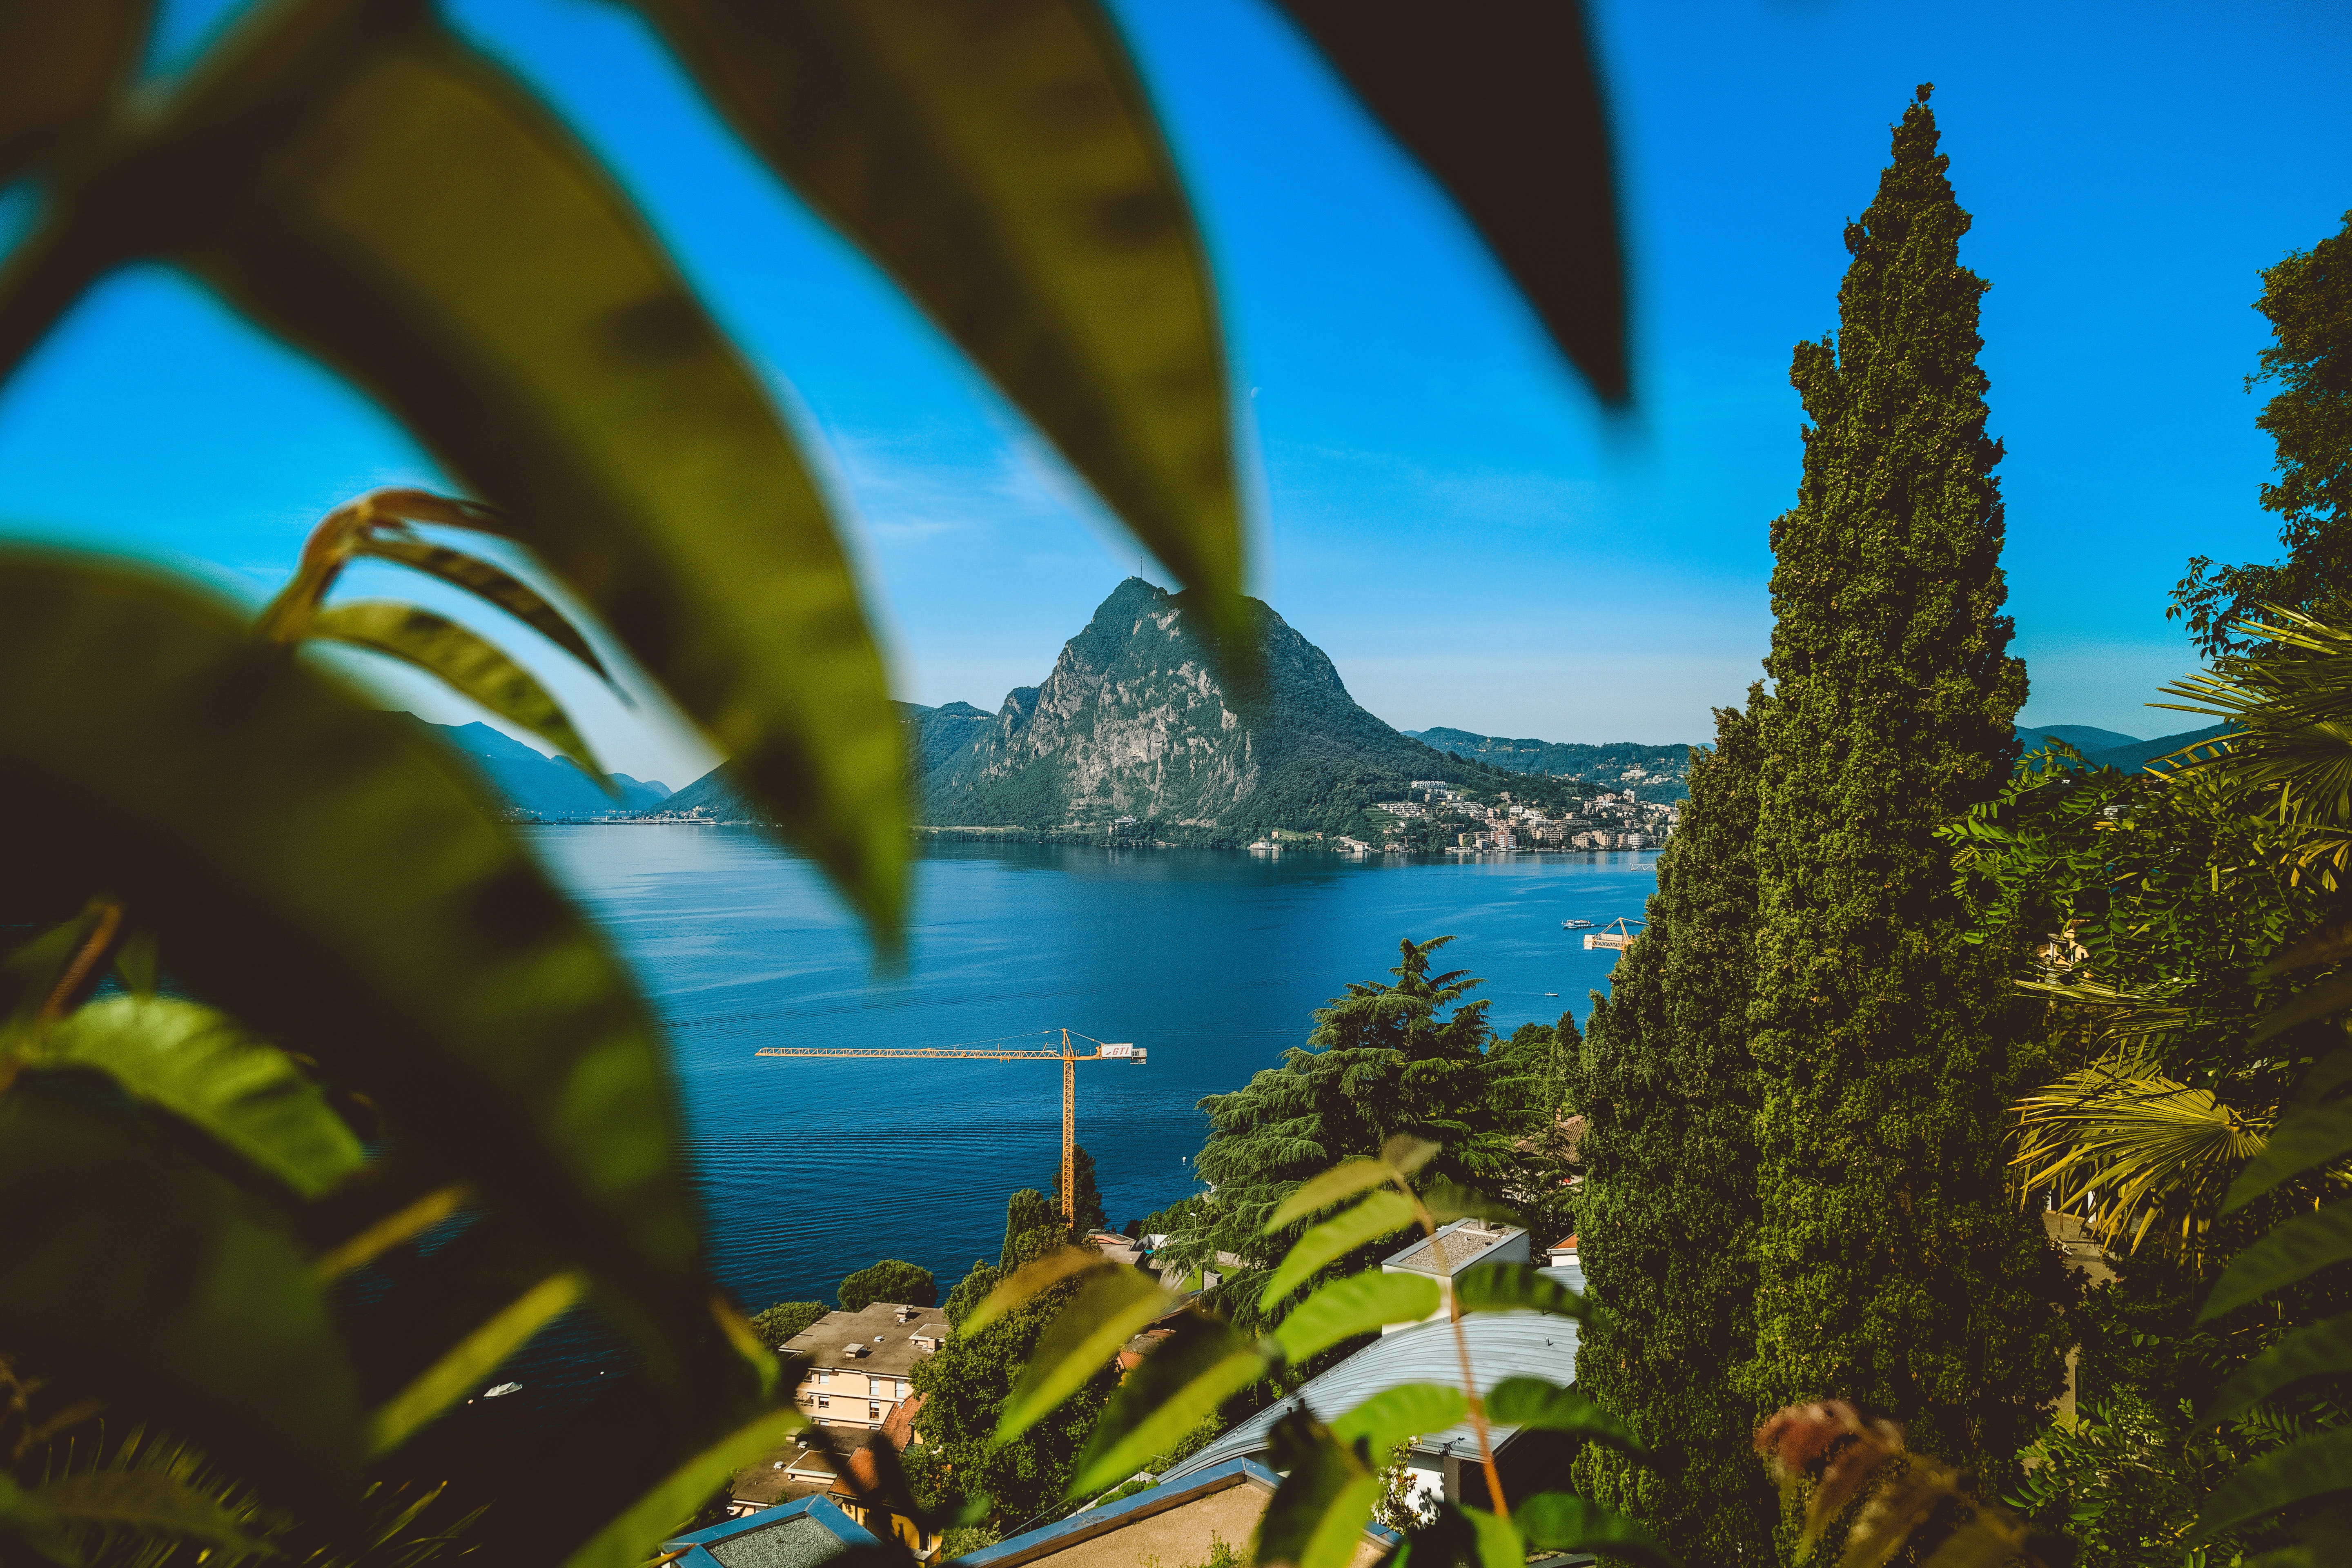
blue, nature, sky, vegetation, water, tree, majorelle blue, lake, sea, plant, palm tree, landscape, rock, reflection, tropics, tourism, bay, coast, arecales, mountain, vacation, lagoon, world, ocean